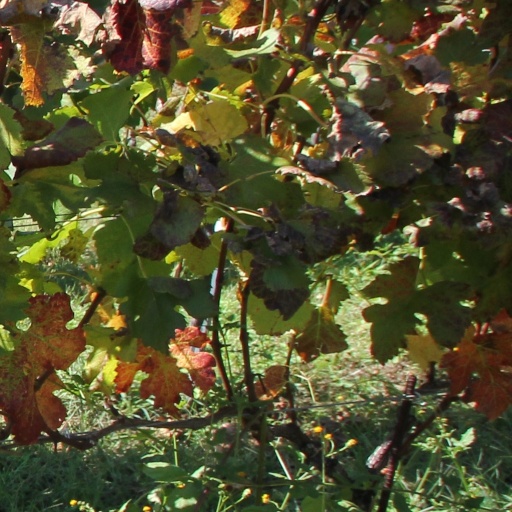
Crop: grape